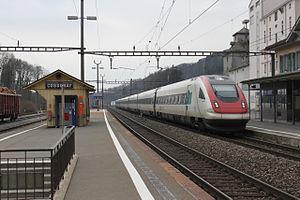
La gare de Cossonay-Penthalaz est une gare ferroviaire suisse des lignes du Pied-du-Jura et du funiculaire de Cossonay. Elle est située sur le territoire de la commune de Penthalaz dans le canton de Vaud.